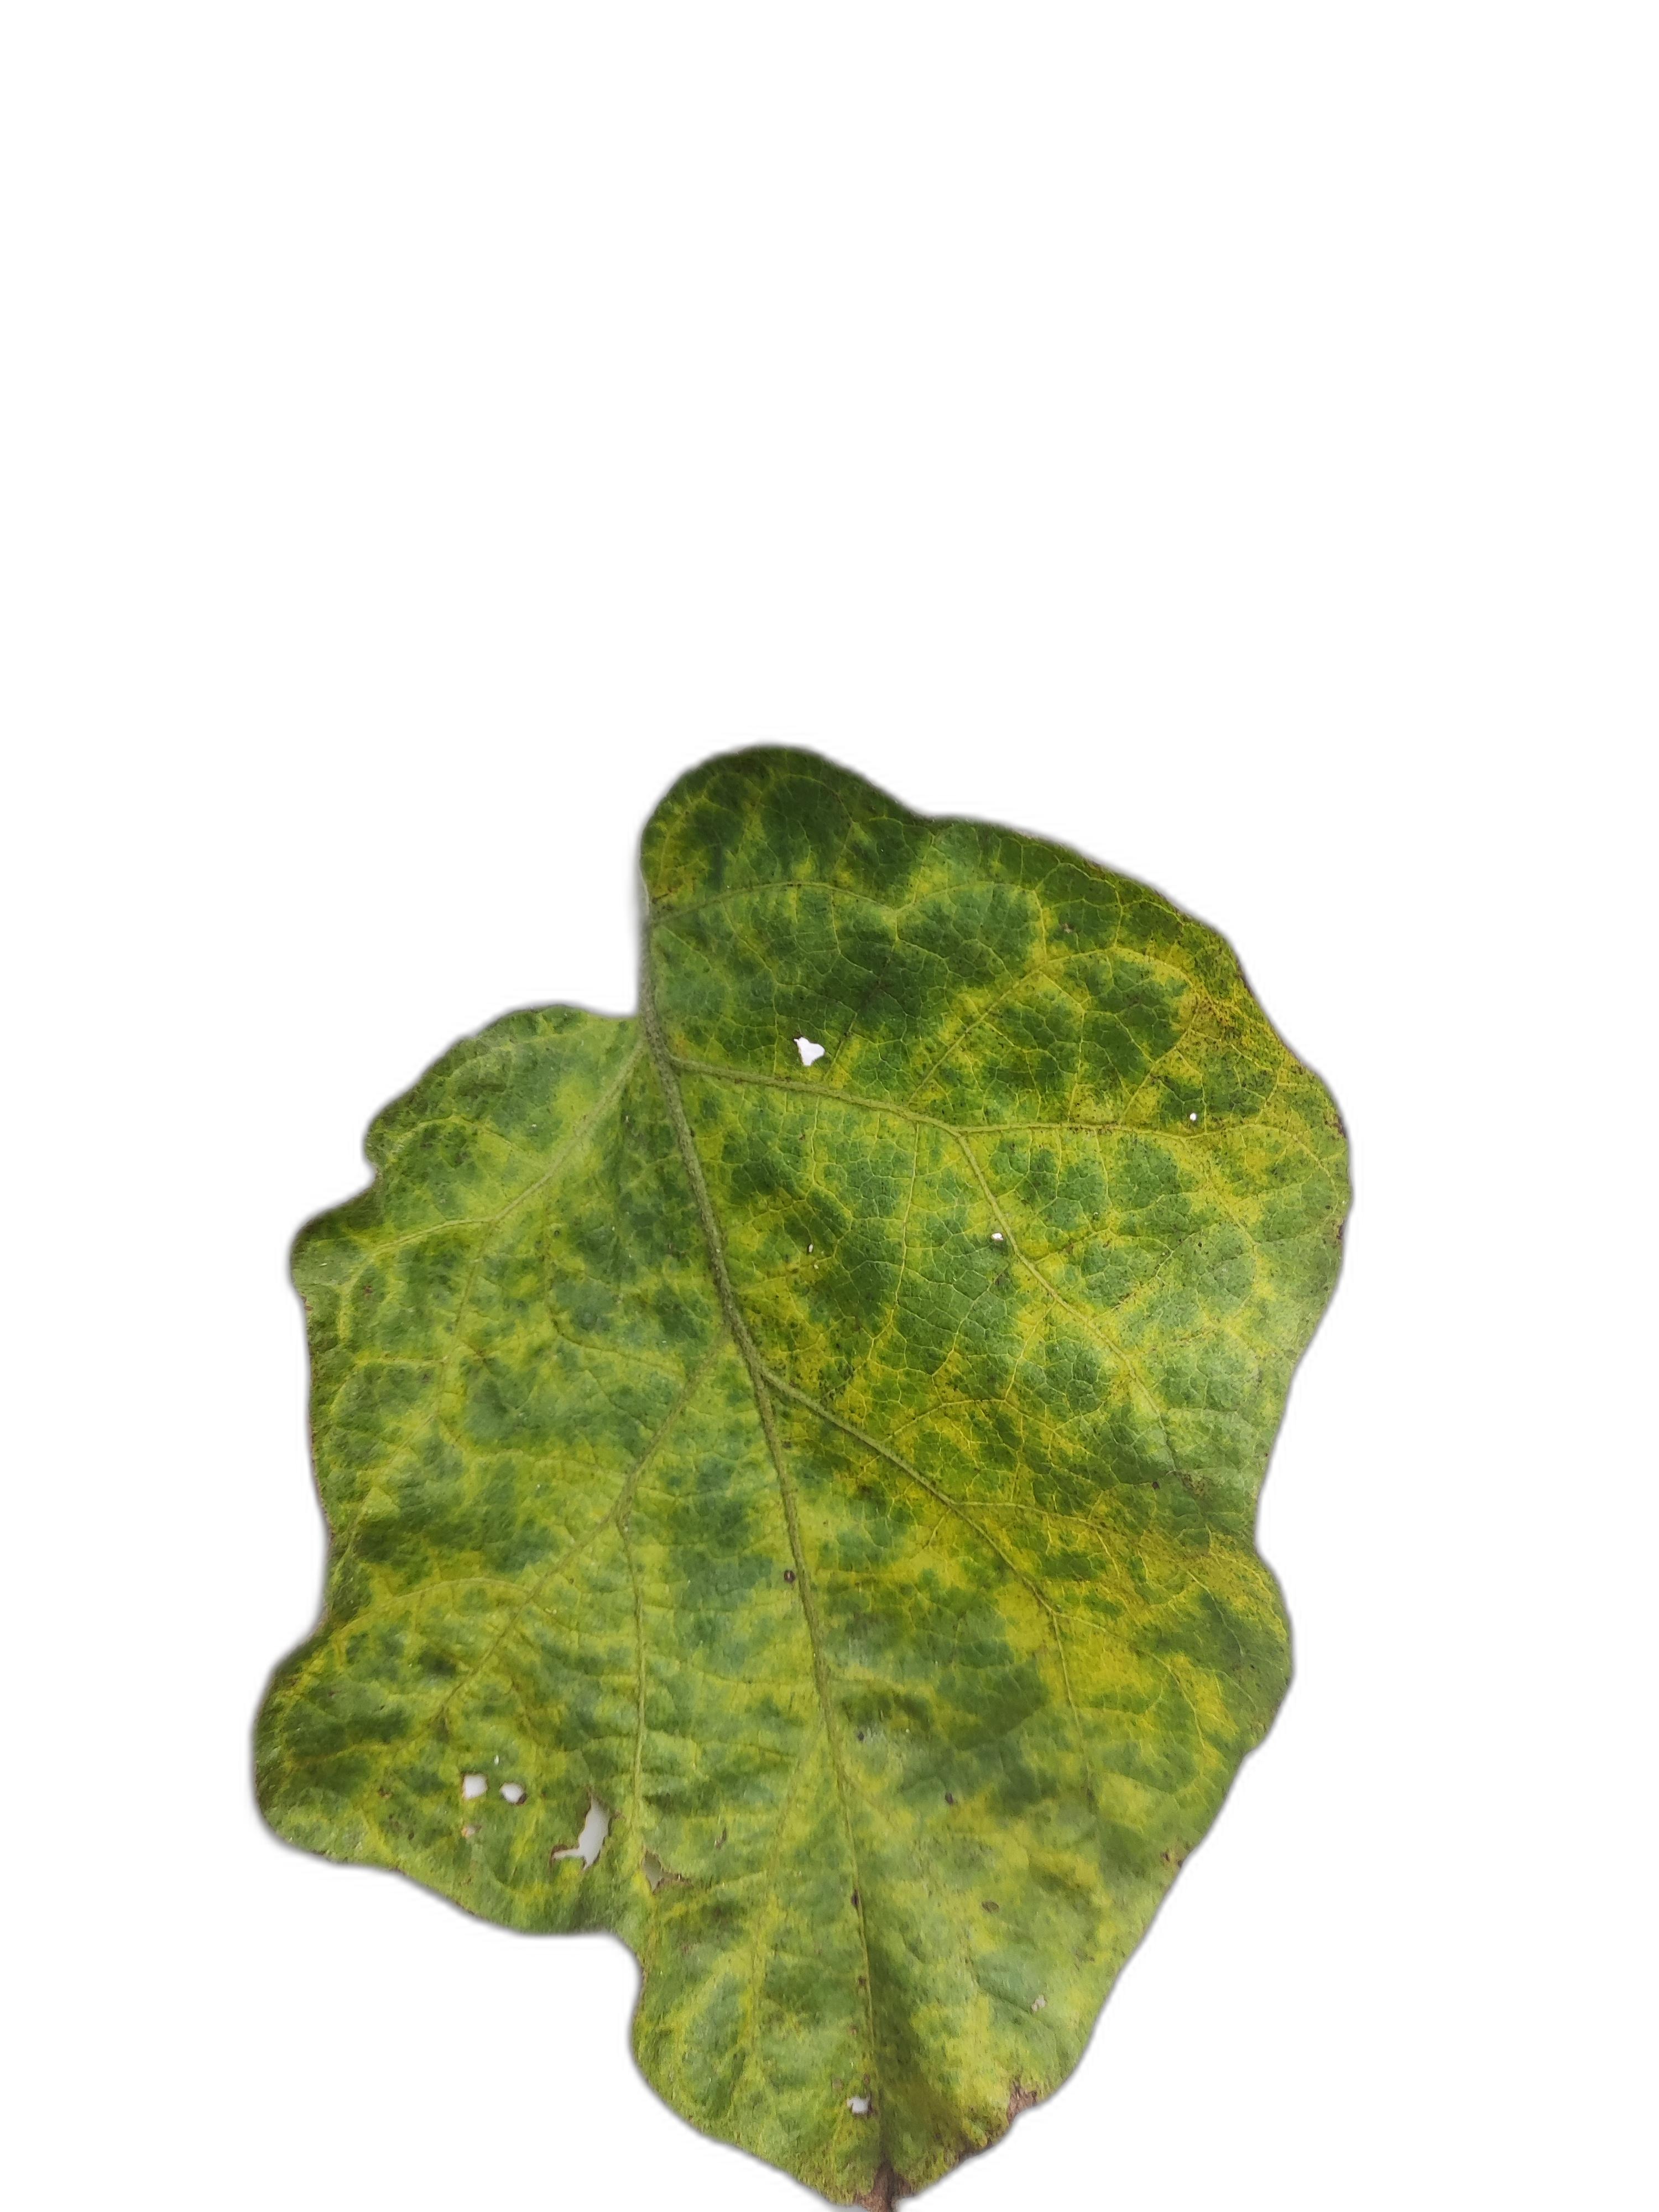
Label: Mosaic Virus Disease